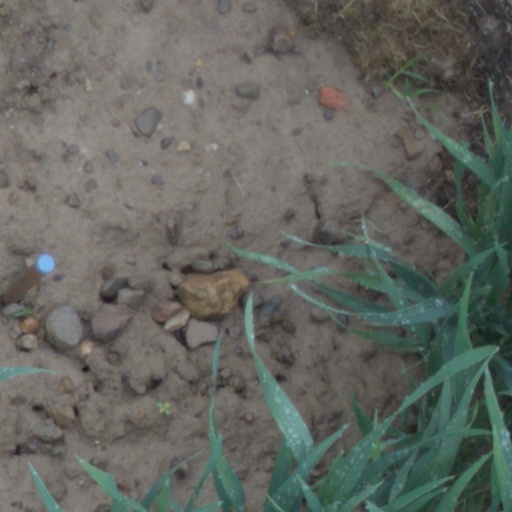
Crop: wheat